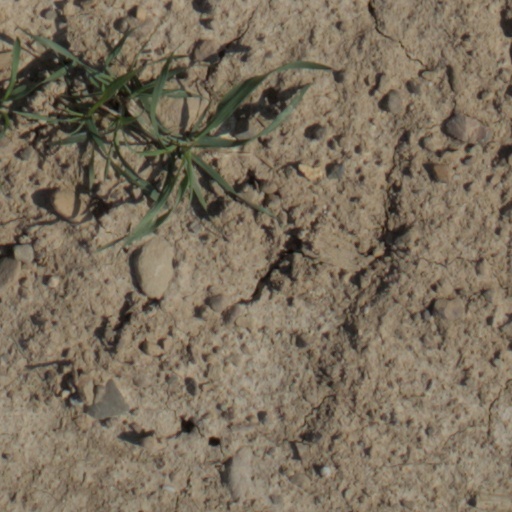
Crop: wheat